Bridal Oak

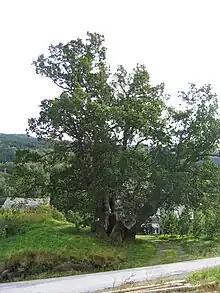
Brureika

The Bridal Oak (in Norwegian: Brureika) is an oak tree ("Quercus robur") which in 2007 was named Norway's largest tree (The circumference above ground is ).